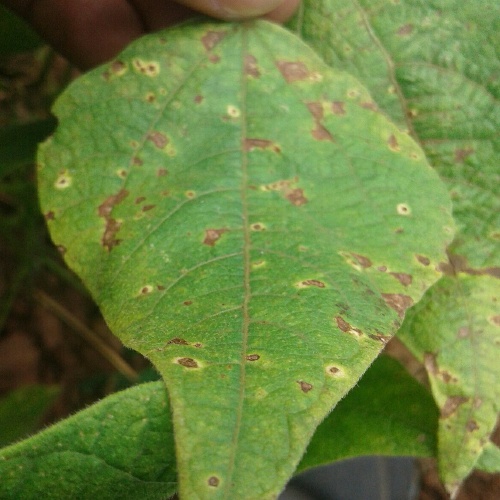
Leaf condition: bean_rust